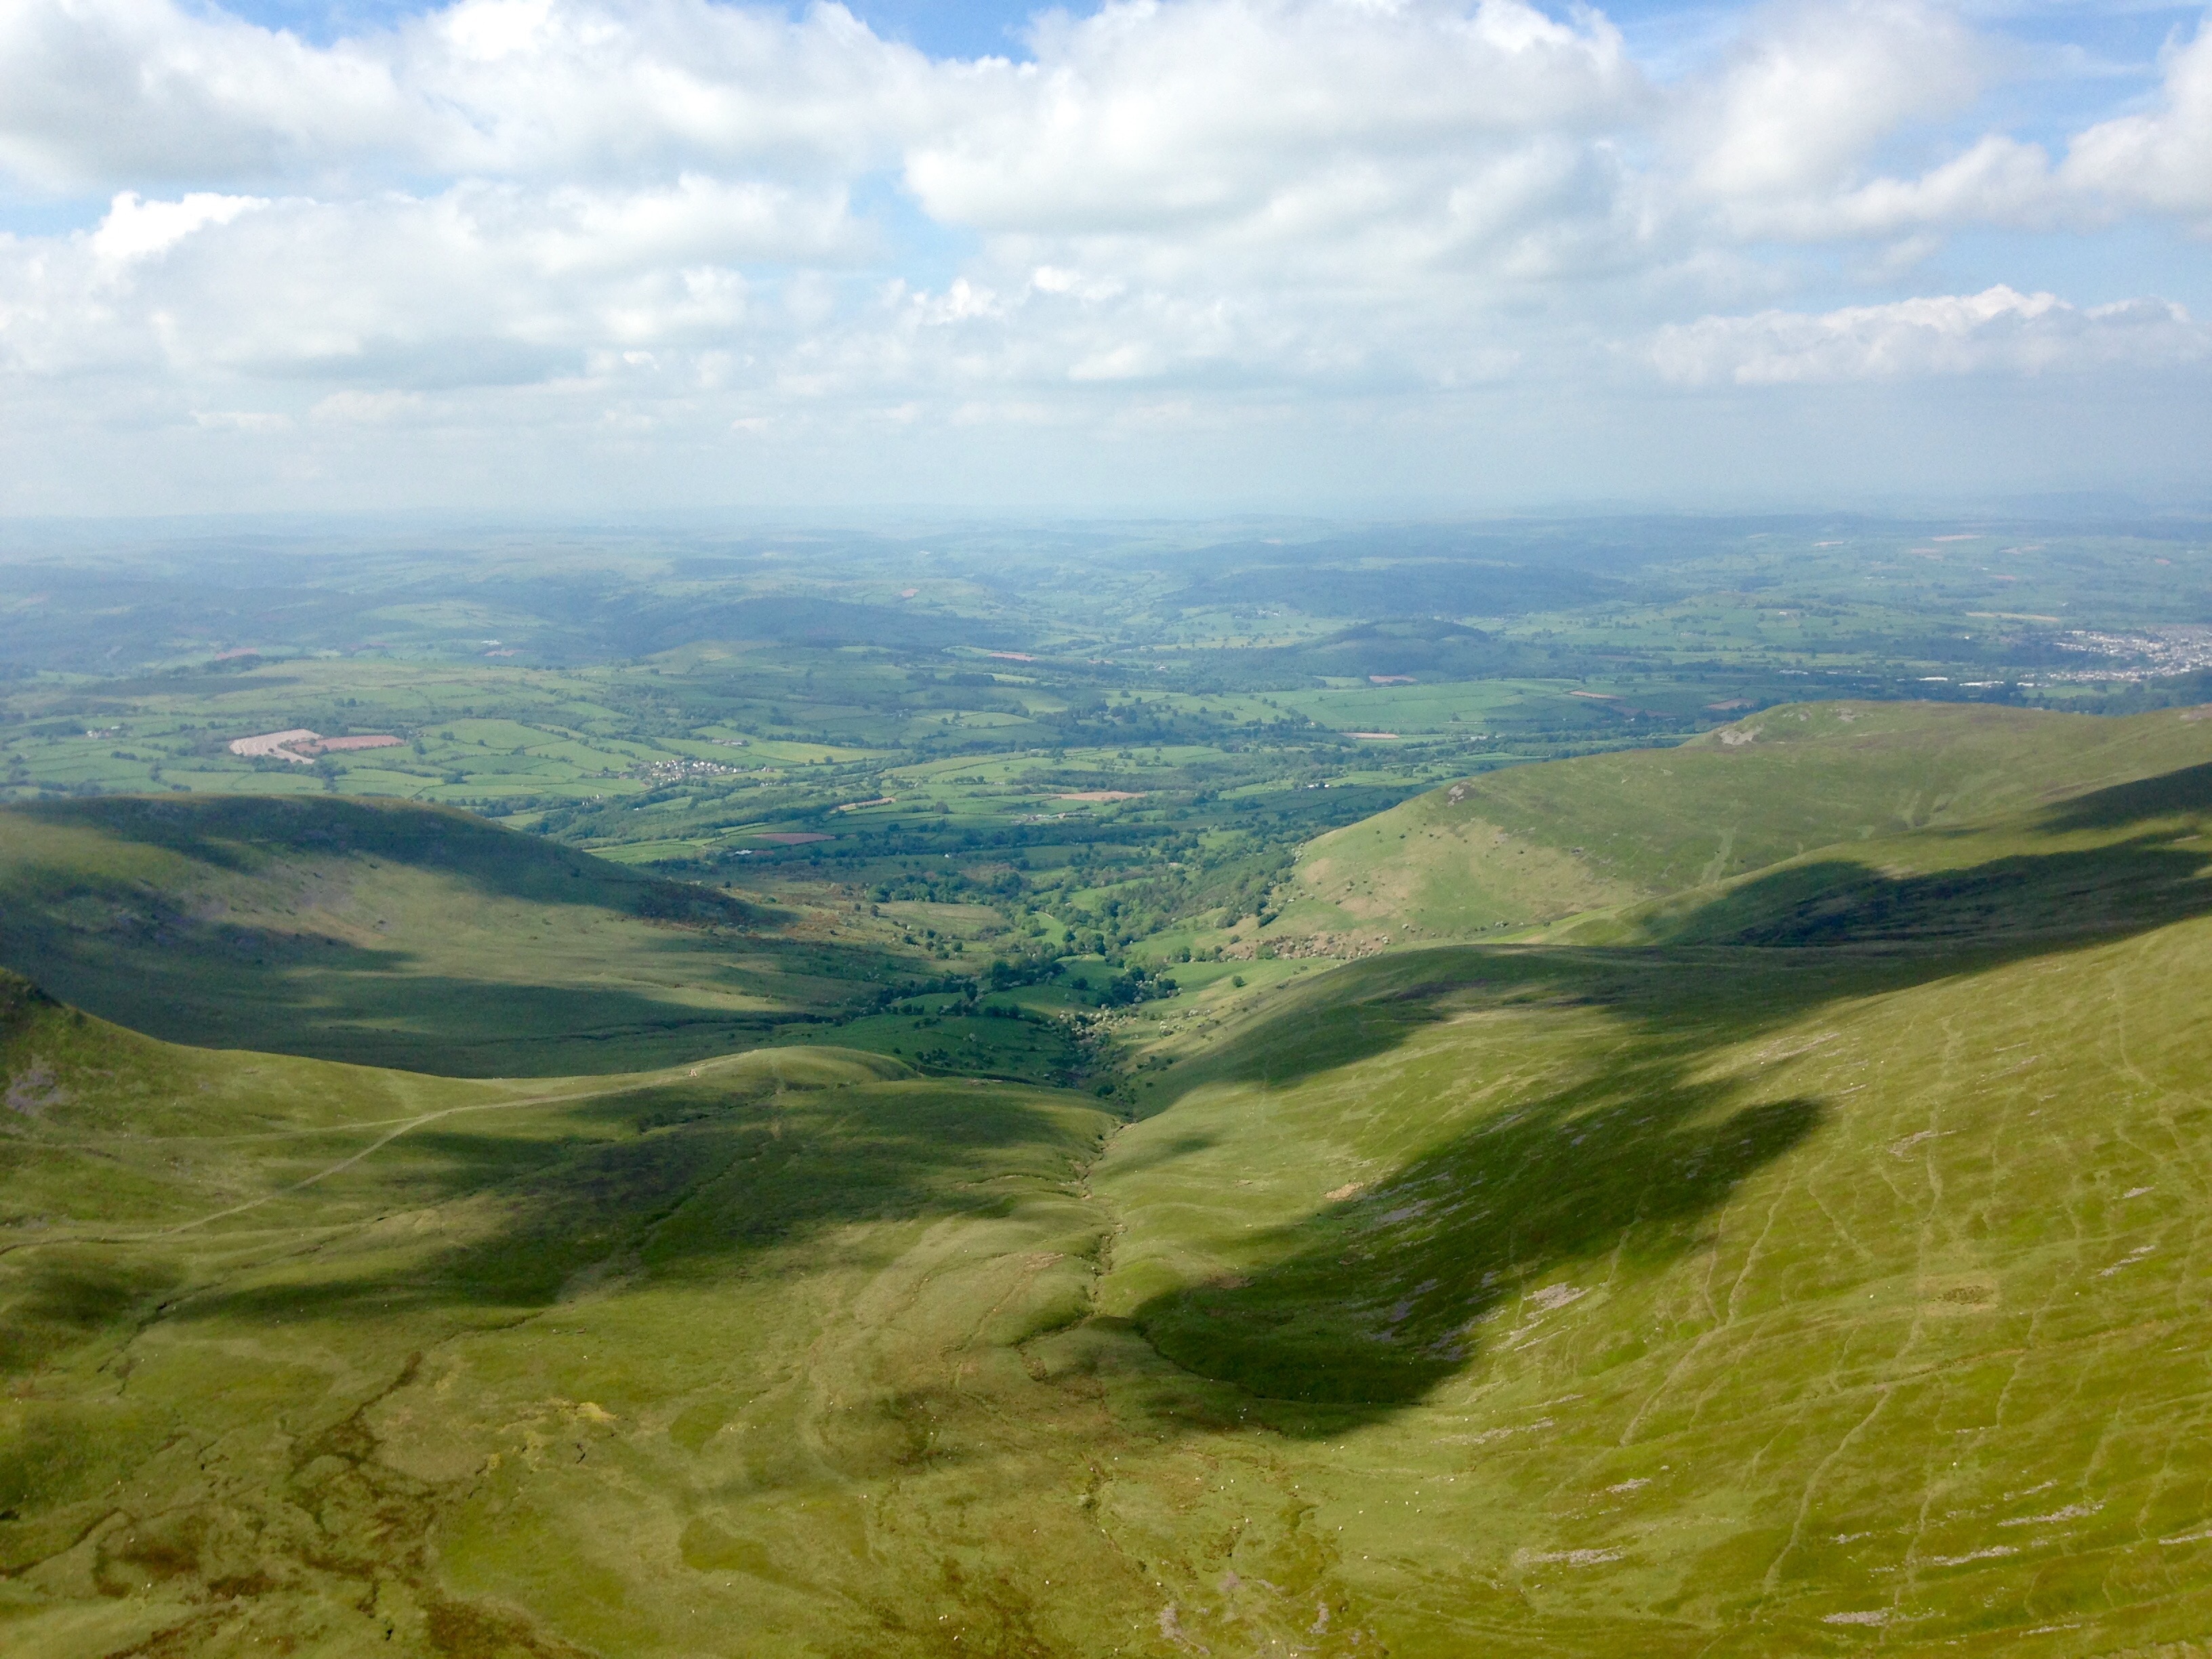
landscape, nature, outdoor, wilderness, mountain, cloud, sky, hiking, meadow, hill, adventure, valley, mountain range, summer, environment, natural, blue, climbing, highland, ridge, plain, blue sky, wales, clouds, alps, grassland, landscapes, plateau, beautiful, fell, loch, rural area, landform, sunny sky, nature landscape, beautiful landscape, aerial photography, mountain pass, summer landscape, geographical feature, mountainous landforms